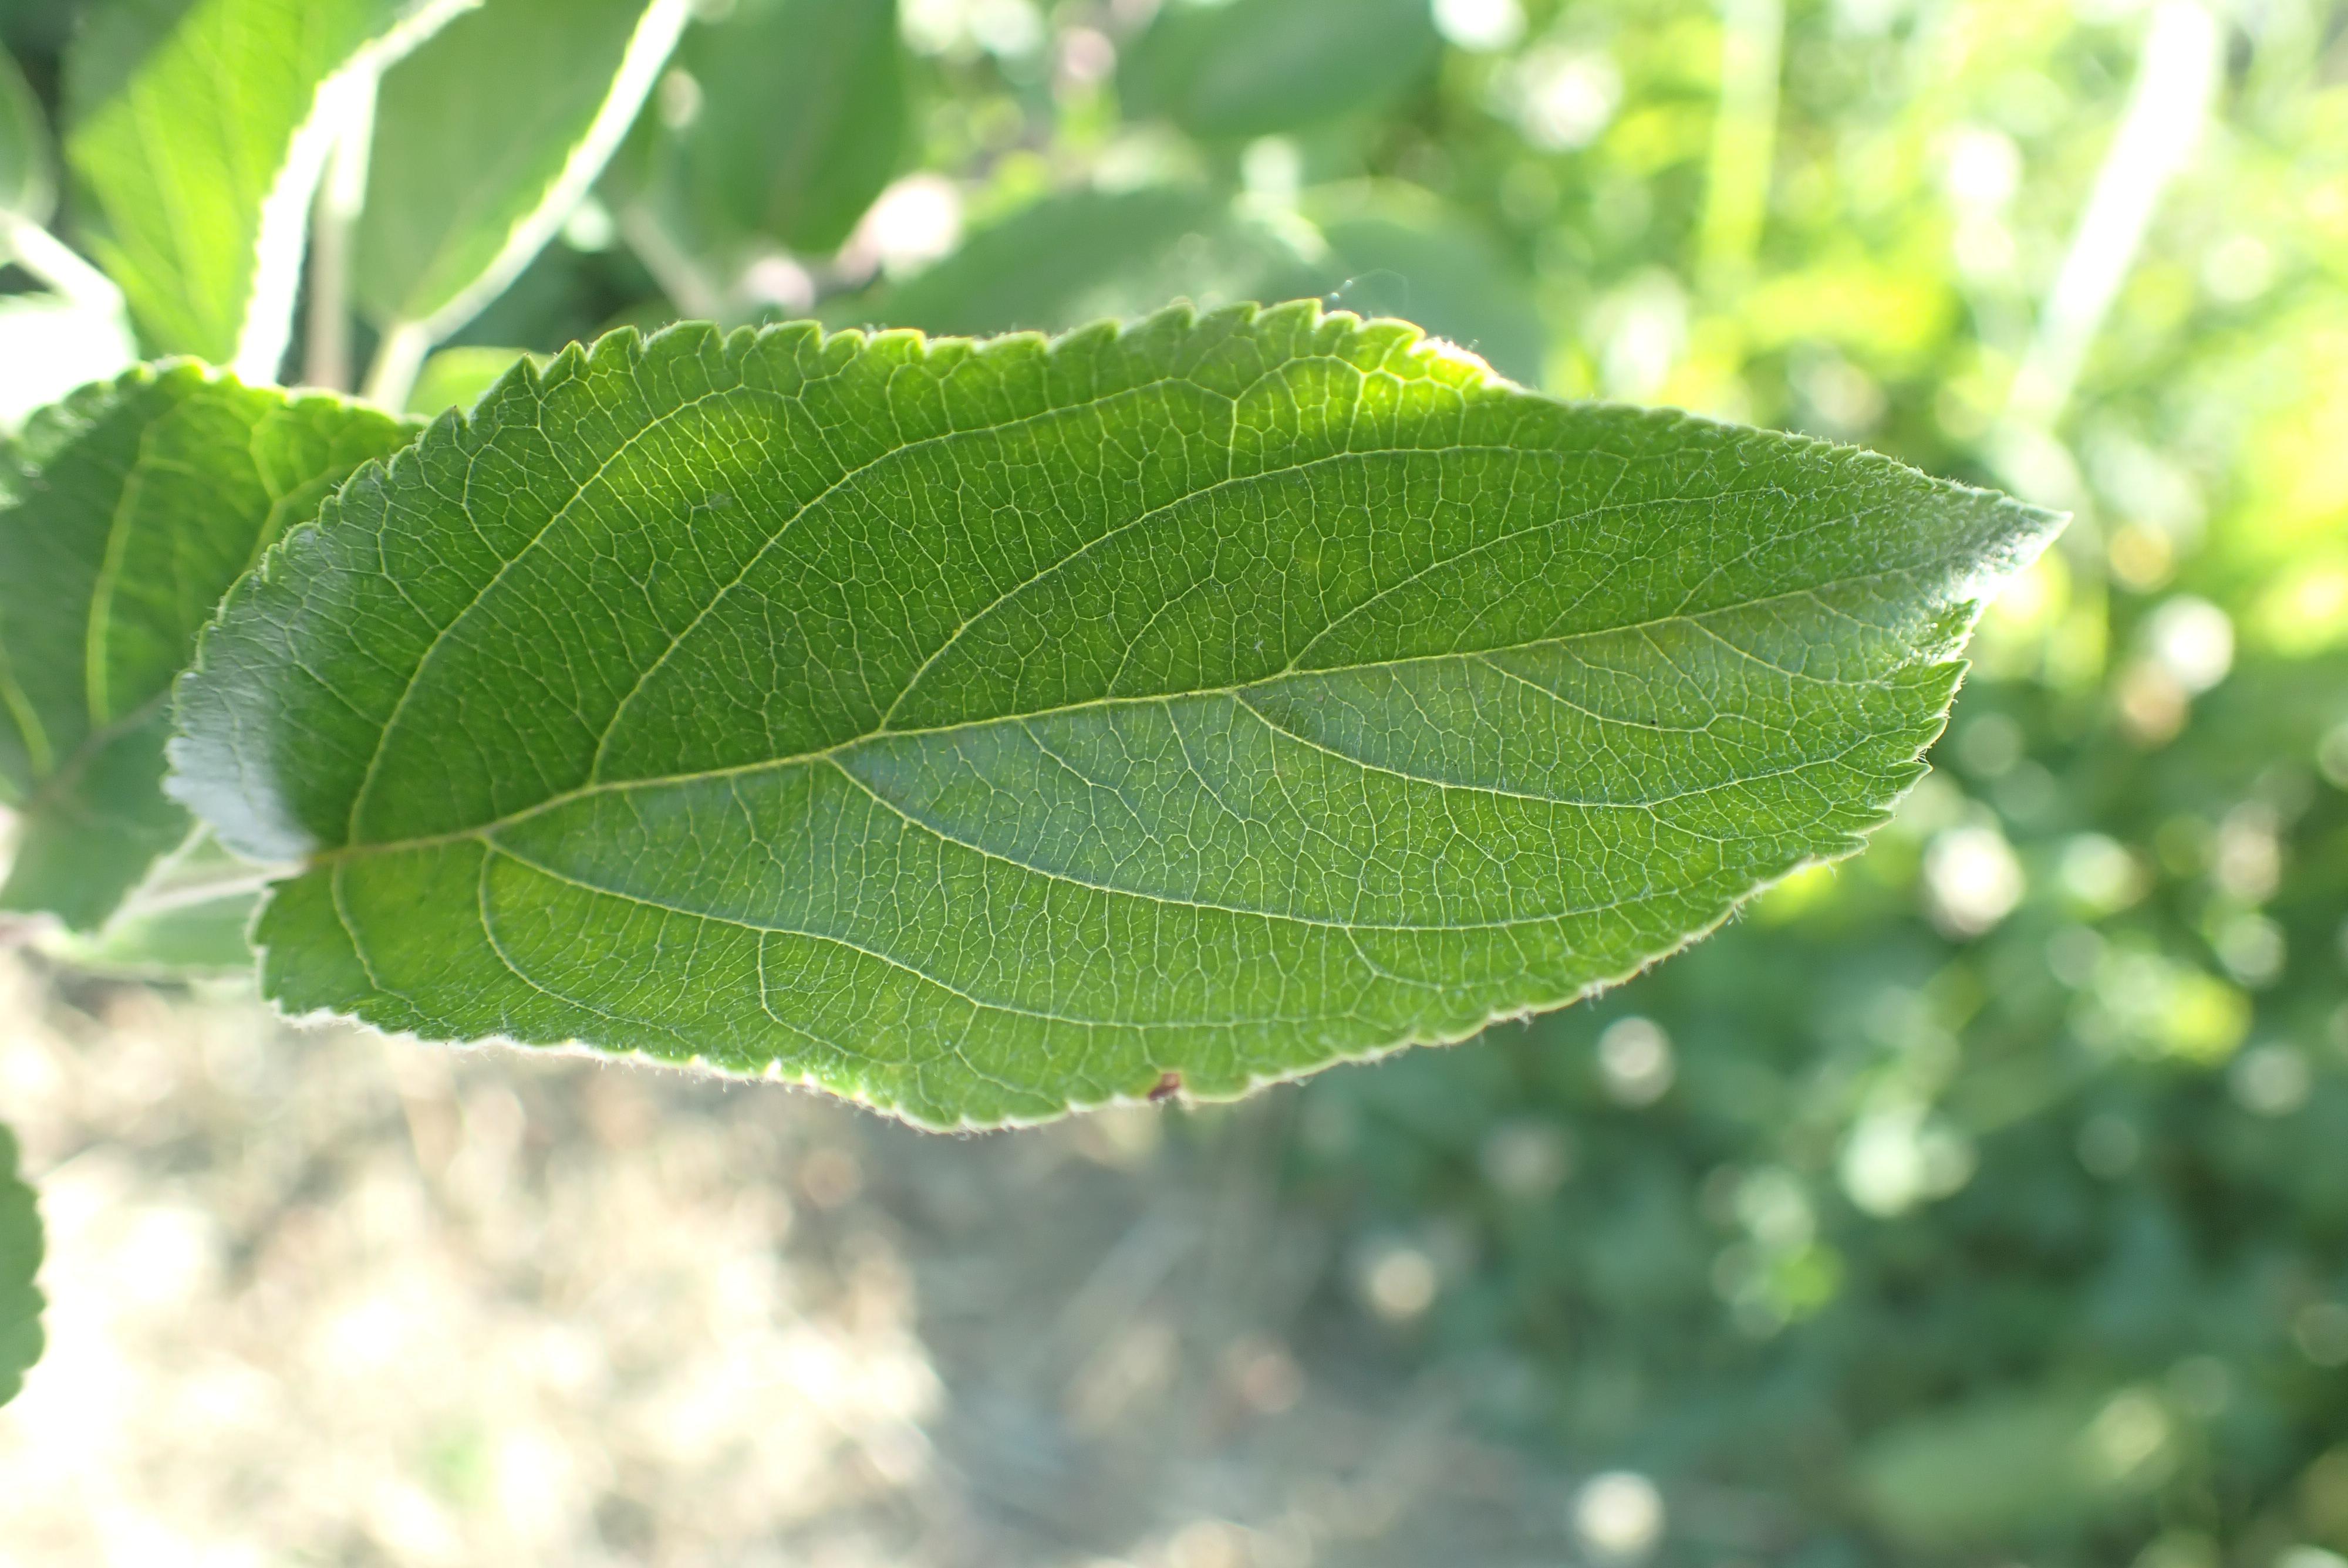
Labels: healthy